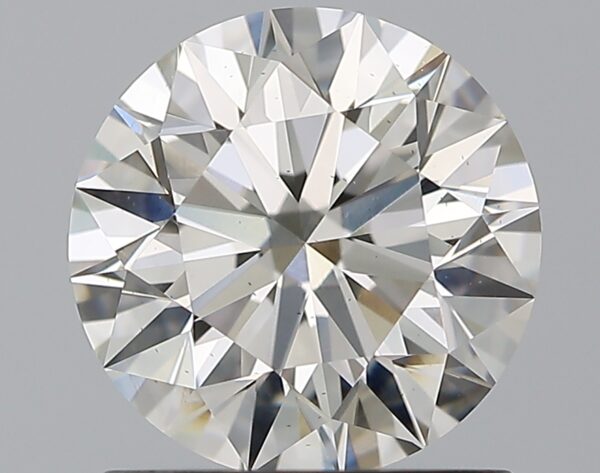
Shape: round
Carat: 1.21
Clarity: VS1
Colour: H
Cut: EX
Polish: EX
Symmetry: EX
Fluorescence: N
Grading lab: GIA
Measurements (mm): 6.77 x 6.8 x 4.25